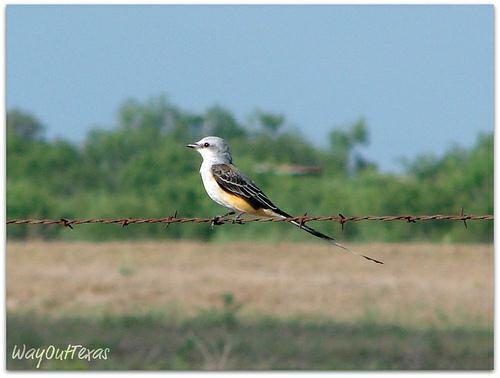
A photo of a scissor tailed flycatcher